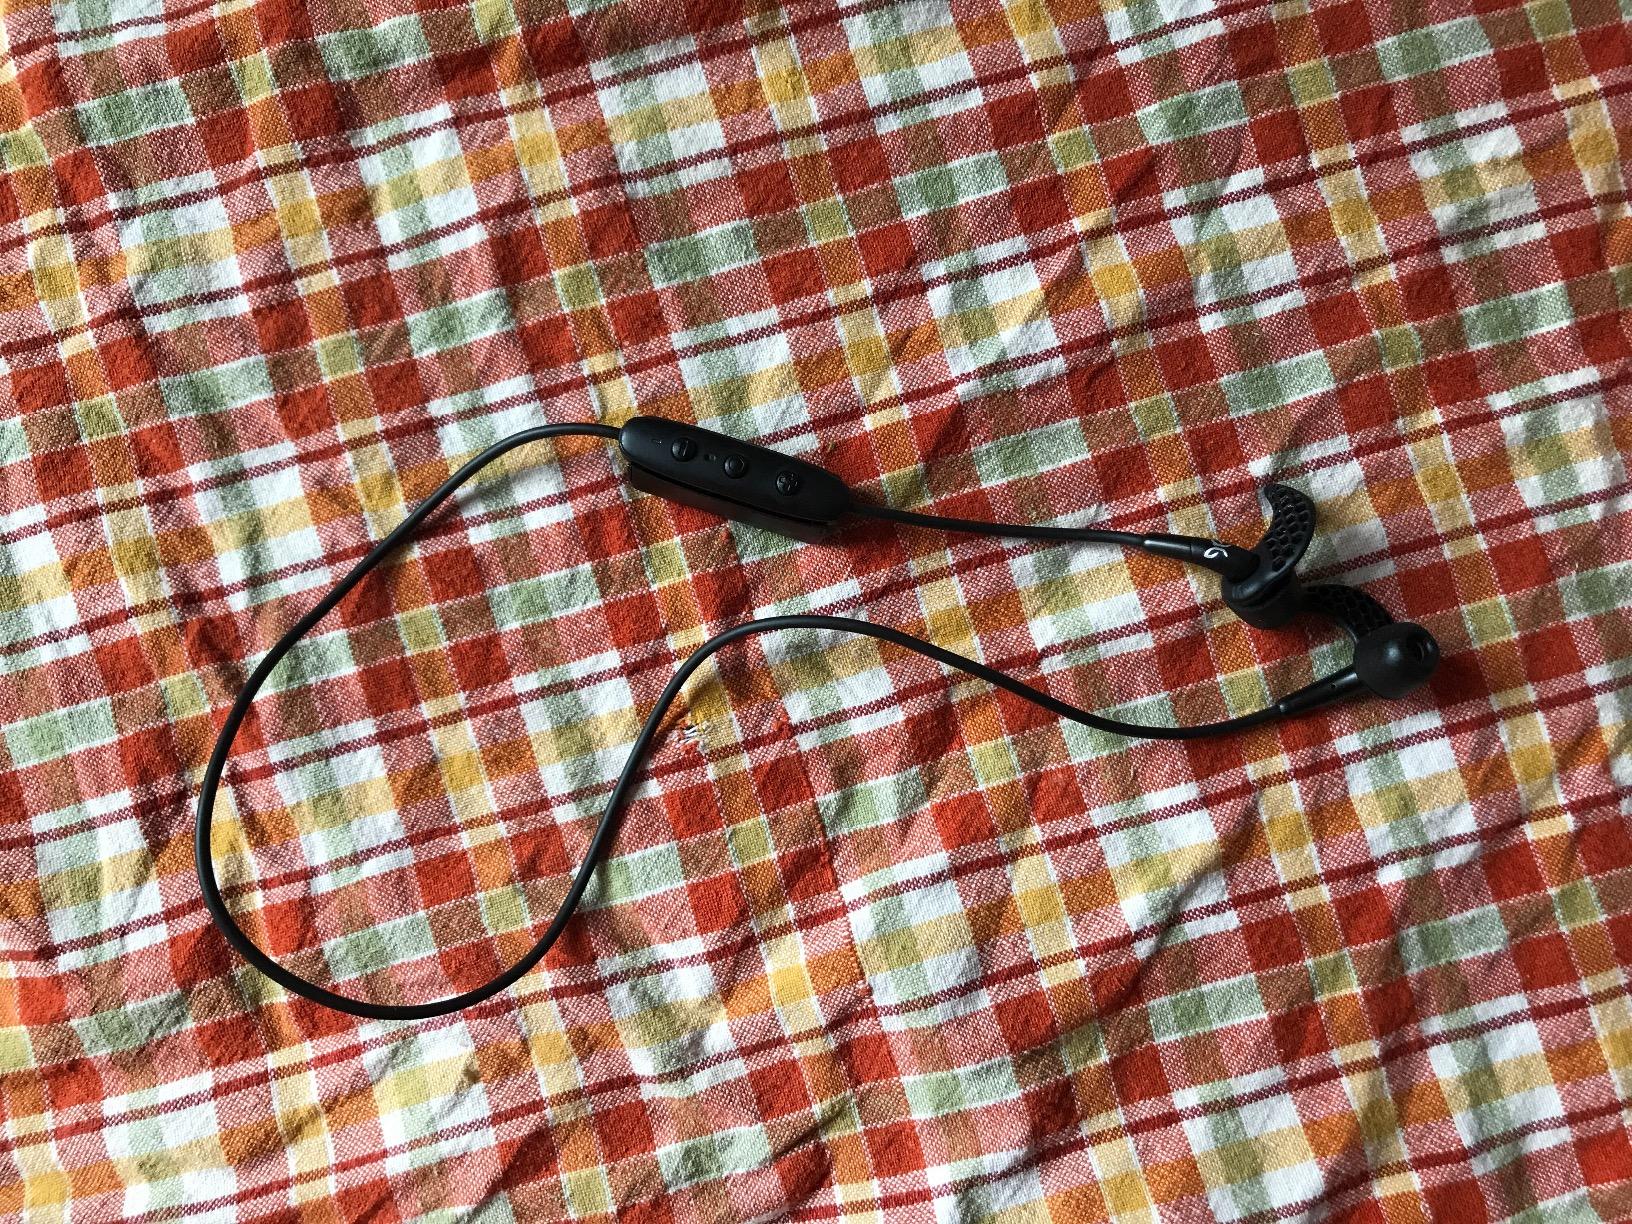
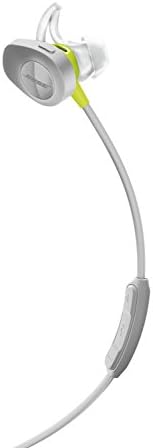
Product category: headphones
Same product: no